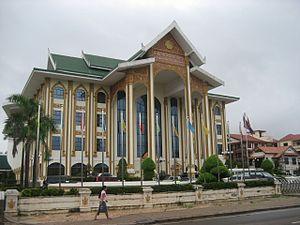
2007 au Laos - 2008 au Laos - 2009 au Laos - 2010 au Laos - 2011 au Laos
Vientiane est la ville la plus peuplée et la capitale du Laos. Elle est située sur la rive gauche du Mékong, qui marque la frontière avec la Thaïlande, presque en face de la ville thaïlandaise de Nong Khai.